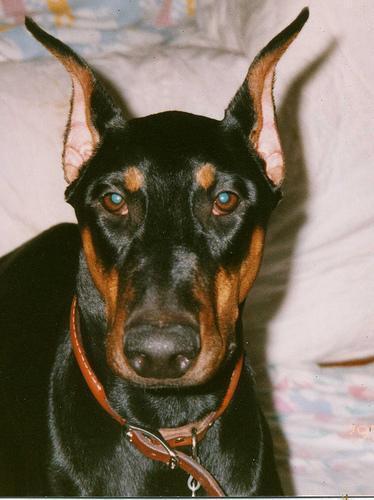
Doberman